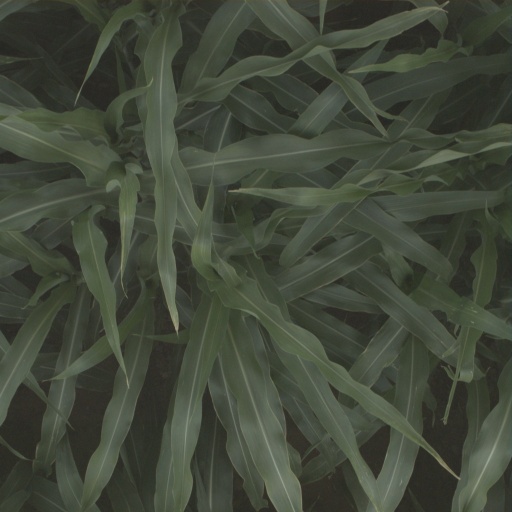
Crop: sorghum